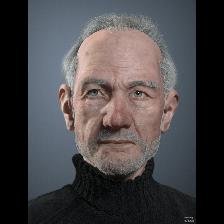
Label: Human